Brawler (film)

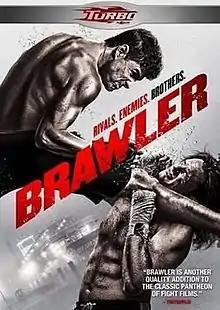

Brawler is a 2011 American action drama film written and directed by Chris Sivertson. It stars Marc Senter and Nathan Grubbs as the Fontaine Brothers. Senter and Grubbs also produced the film through their company GFY Films. The film had its world premiere at the 2011 Fantasia Film Festival.